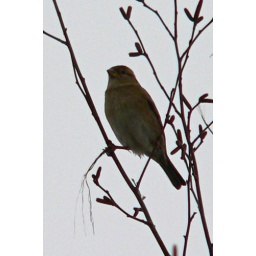
Unknown bird in tree